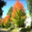
Label: maple_tree